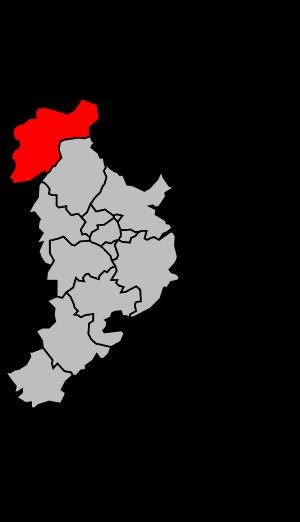
Le canton de Carentan-les-Marais, anciennement canton de Carentan, est un canton français, situé dans le département de la Manche et la région Normandie.